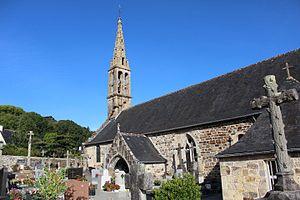
Église Notre-Dame de Landévennec 03